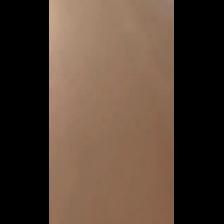
Label: NonHuman